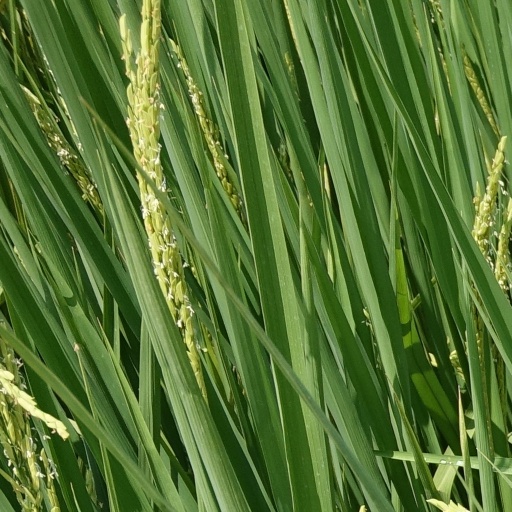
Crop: rice